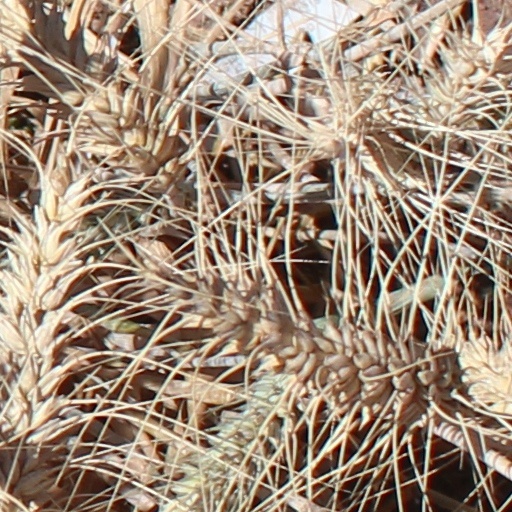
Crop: wheat